Jan Fischer (politician)

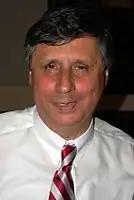
Fischer in 2010

Jan Fischer (born 2 January 1951) is a Czech politician who served as the prime minister of the Czech Republic from April 2009 to July 2010, heading a caretaker government. Later he was the minister of Finance from July 2013 to January 2014 in another interim government of Jiří Rusnok.